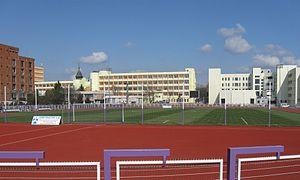
Stade no. 1 de la Faculté de génie mécanique de Timisoara. Română: Baza sportivă nr 1. În spate: Orologeria (roşie), Electro (galbenă), biblioteca (albă).